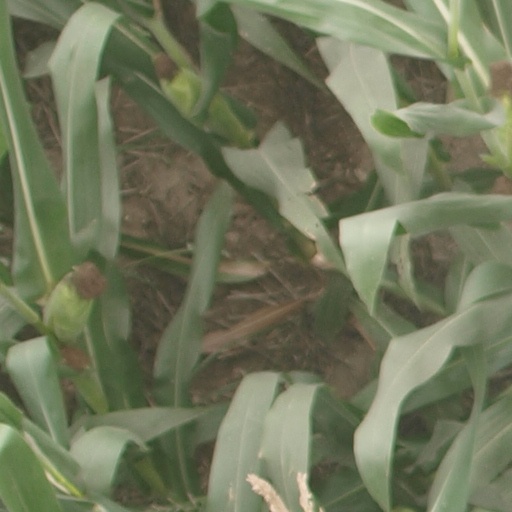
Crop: maize; corn